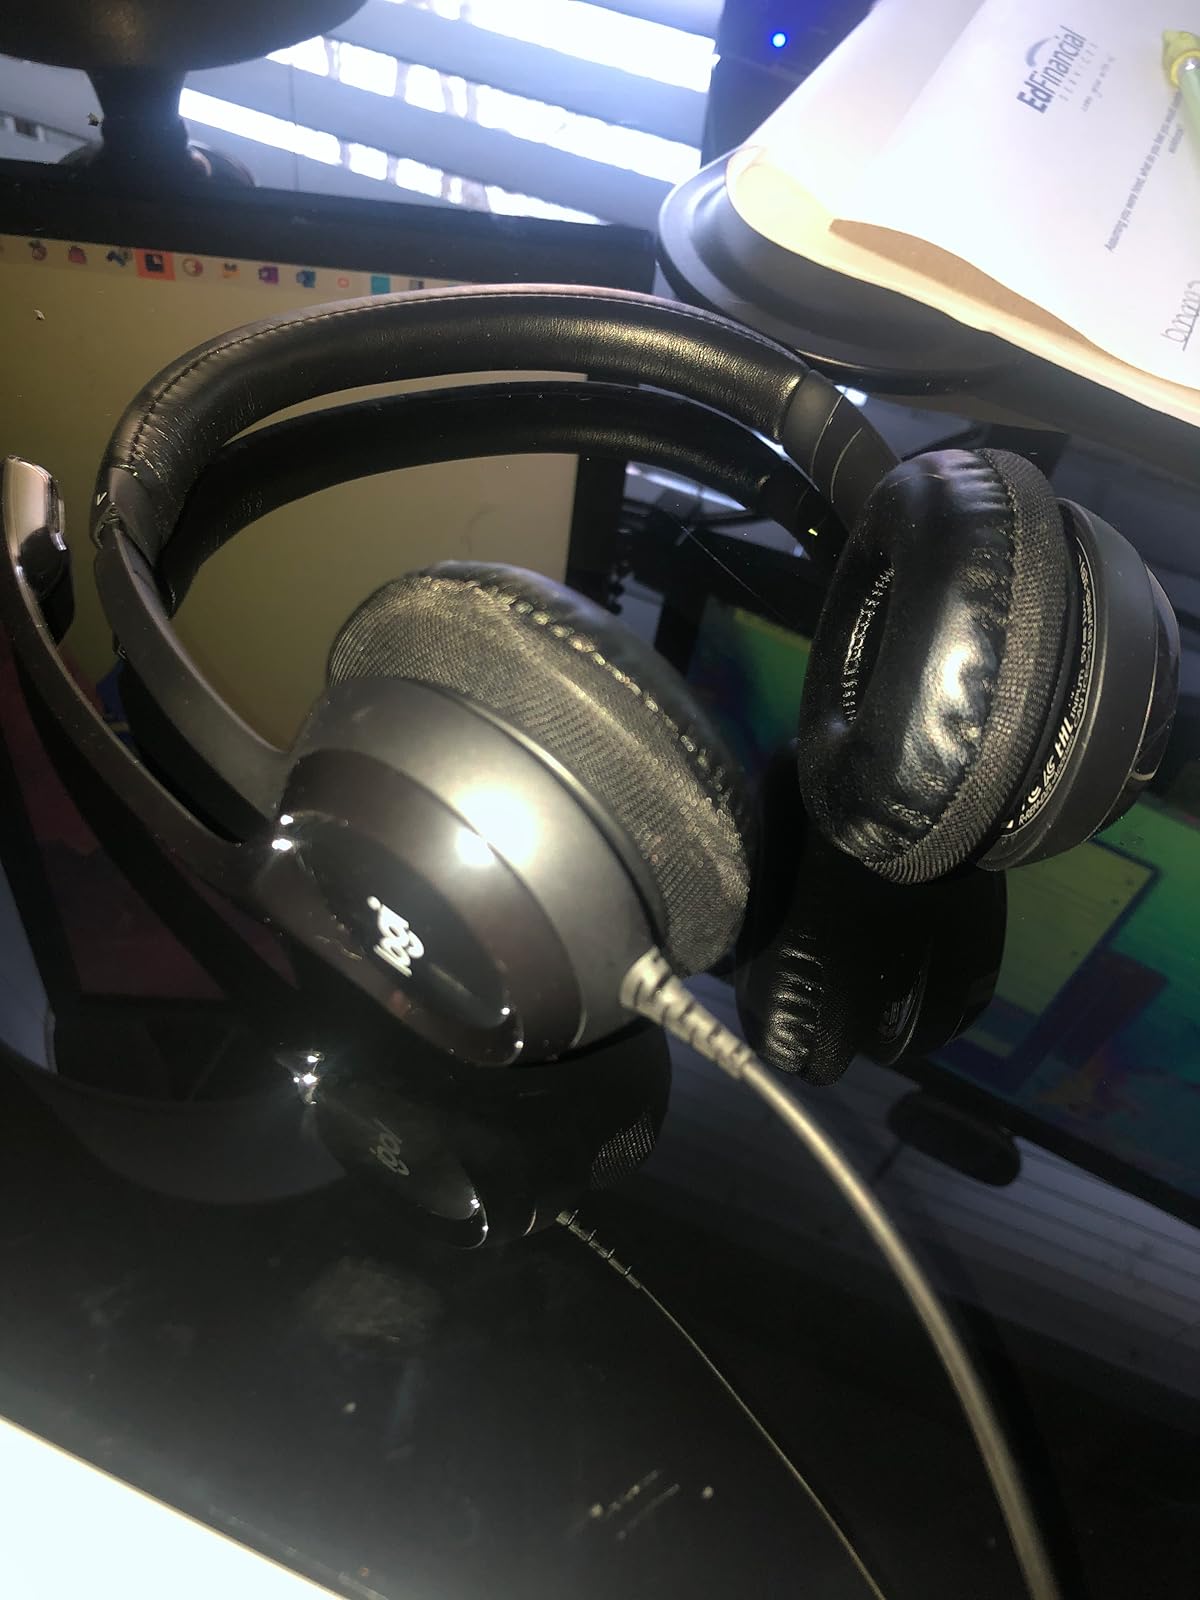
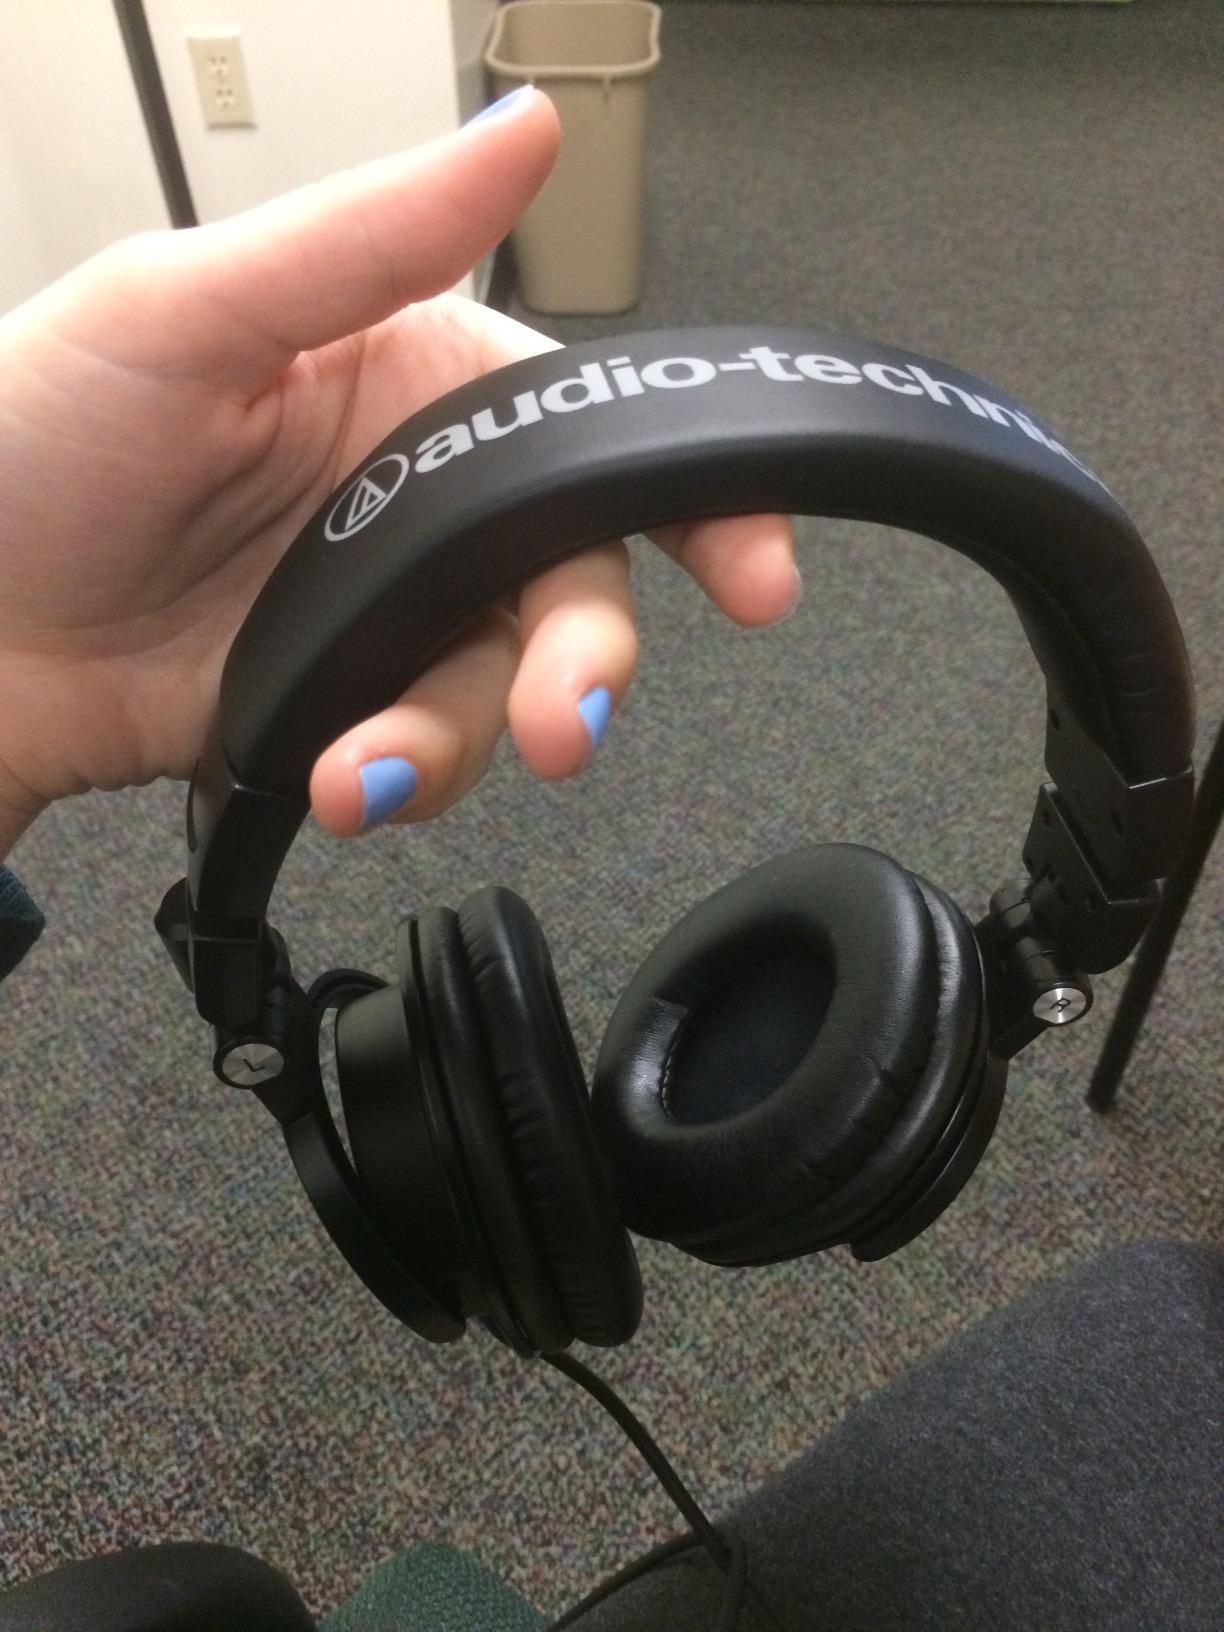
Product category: headphones
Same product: no